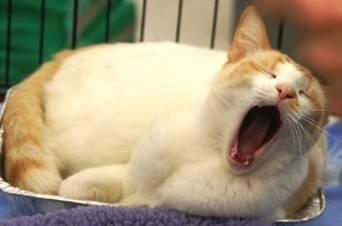
cat